Gender in horror films

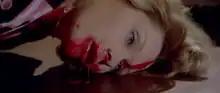
Macha Méril in a murder scene from the 1975 slasher "Deep Red"

Slasher films are a subgenre of horror films featuring acts of violence portrayed in graphic detail. In his book entitled "Going to Pieces: The Rise and Fall of the Slasher Film, 1978-1986", author Adam Rockoff states, "The slasher film typically involves a killer who stalks and graphically murders a series of victims in a typically random, unprovoked fashion. The victims are usually teenagers or young adults who are separated from mainstream civilization or unable to access help easily. These films typically begin with the murder of a young woman and end with one female survivor who manages to subdue the killer, only to discover that the problem has not been completely solved". Carol Clover's "Men, Women, and Chainsaws: Gender in the Modern Horror Film" is generally thought of to be the cornerstone work of studying gender in slasher films.